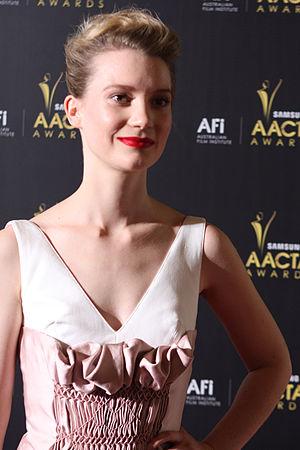
Mia Wasikowska /miːə ˌvʌʃɪˈkɒfskə/ est une actrice australienne d'origine polonaise, née le 25 octobre 1989 à Canberra.